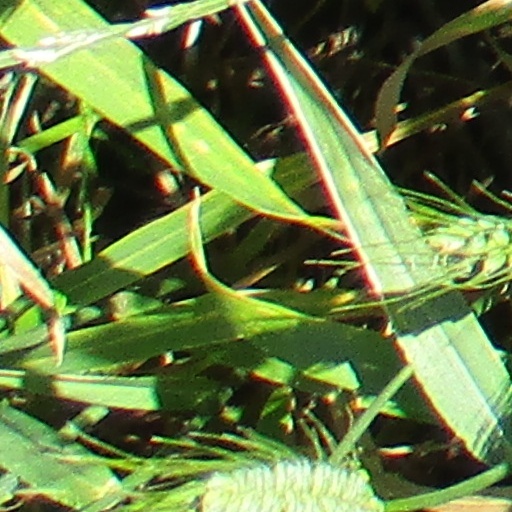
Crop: wheat